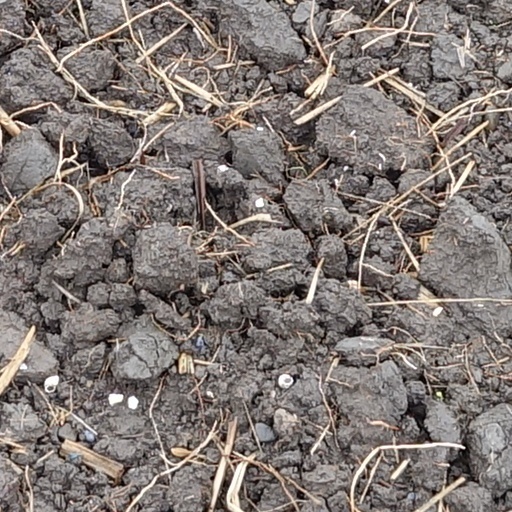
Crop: wheat